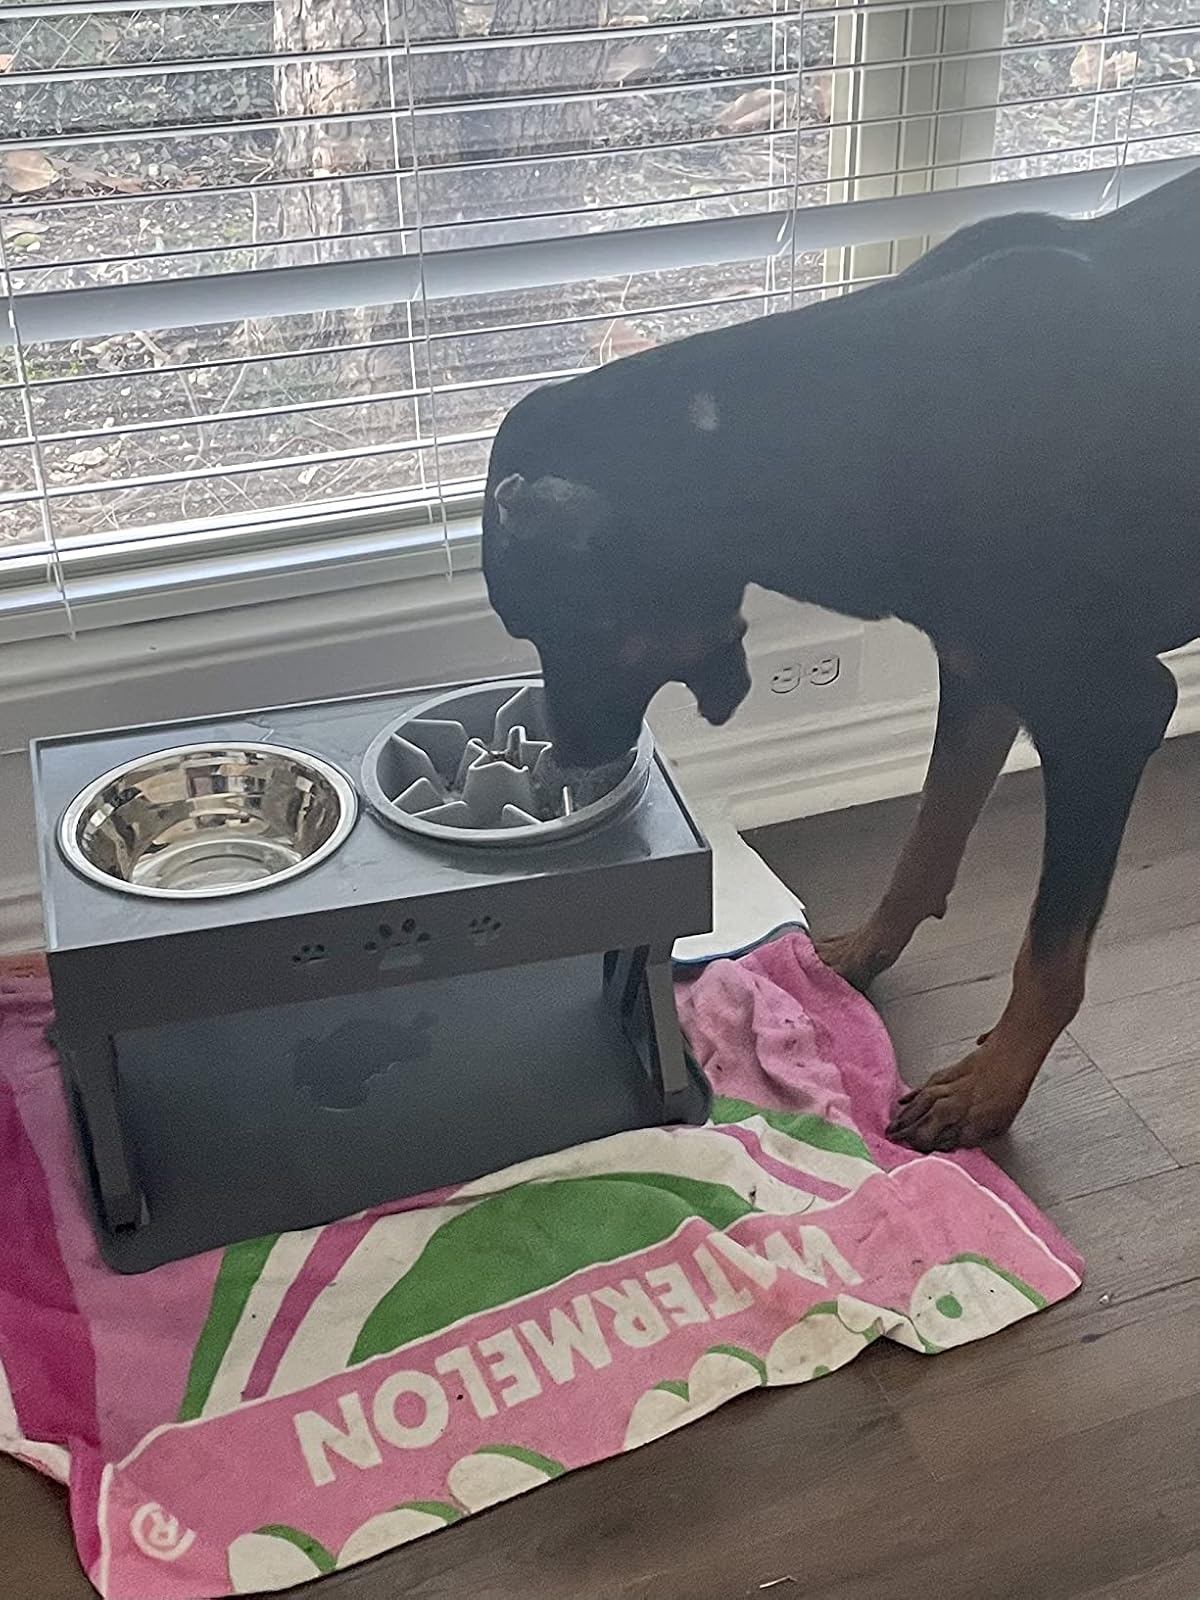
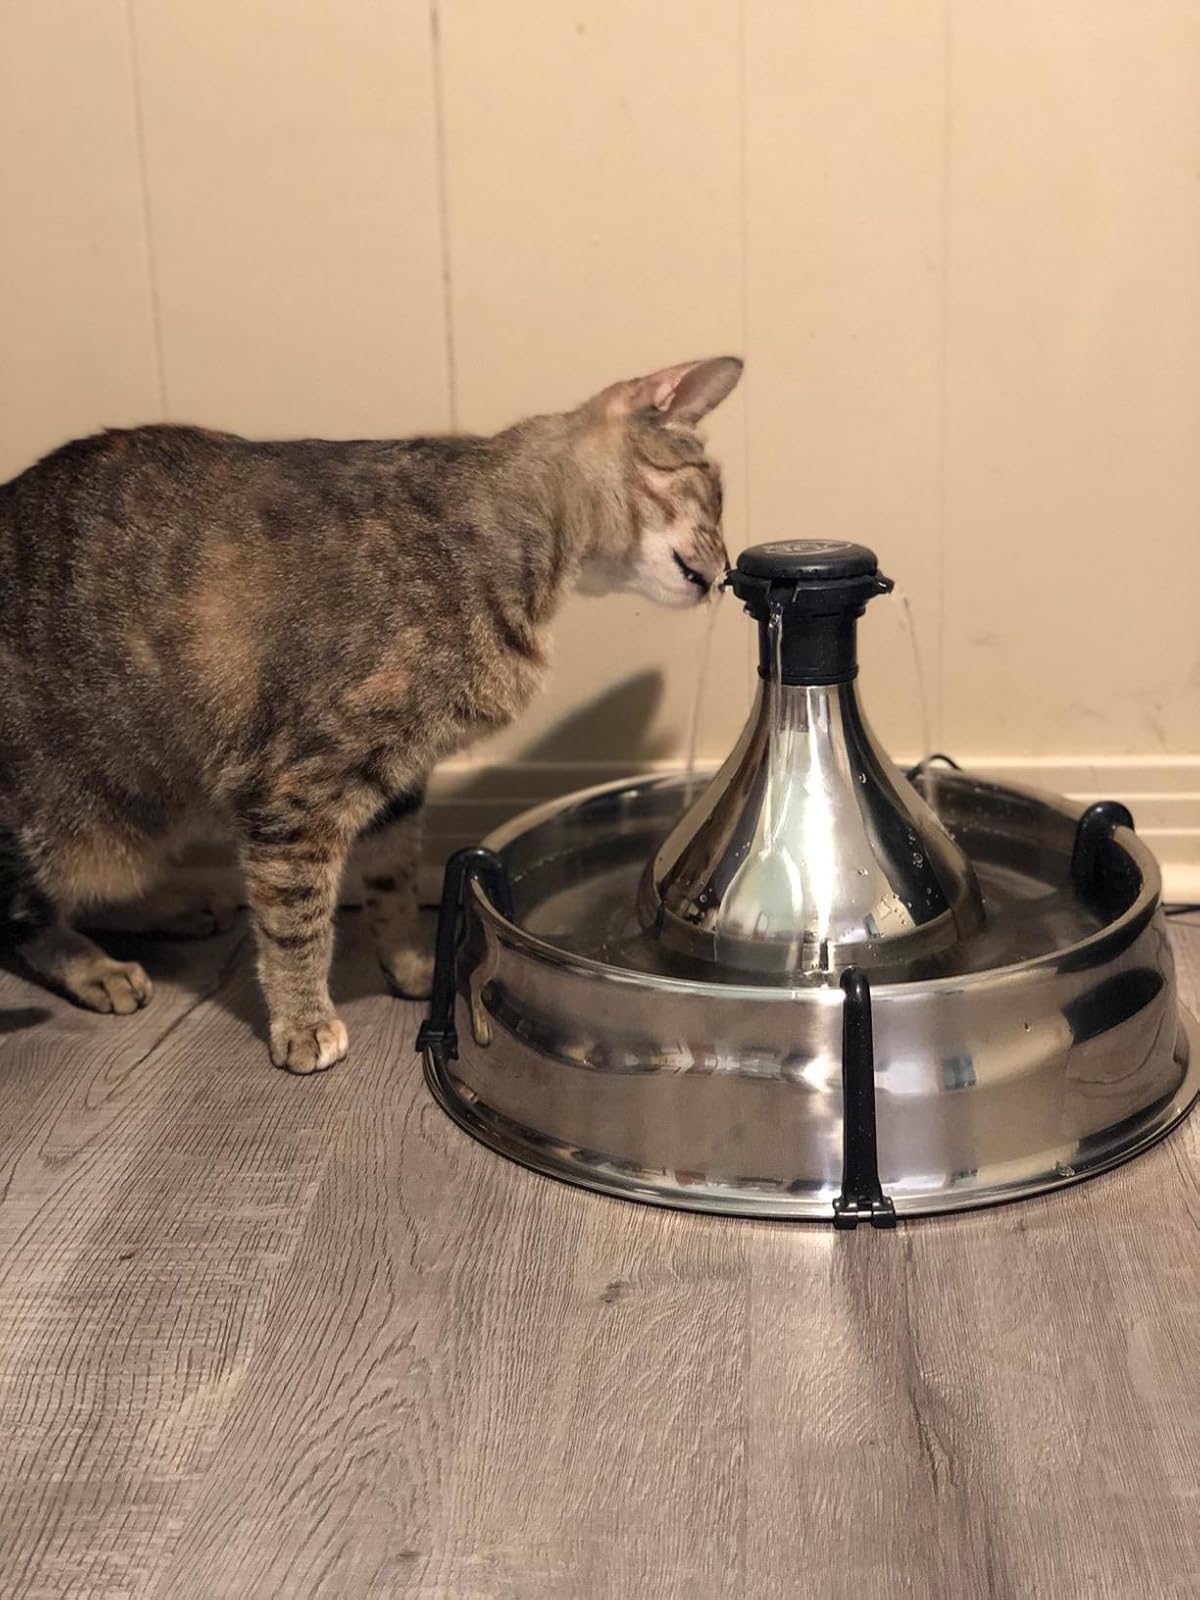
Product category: items_bowl
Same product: no